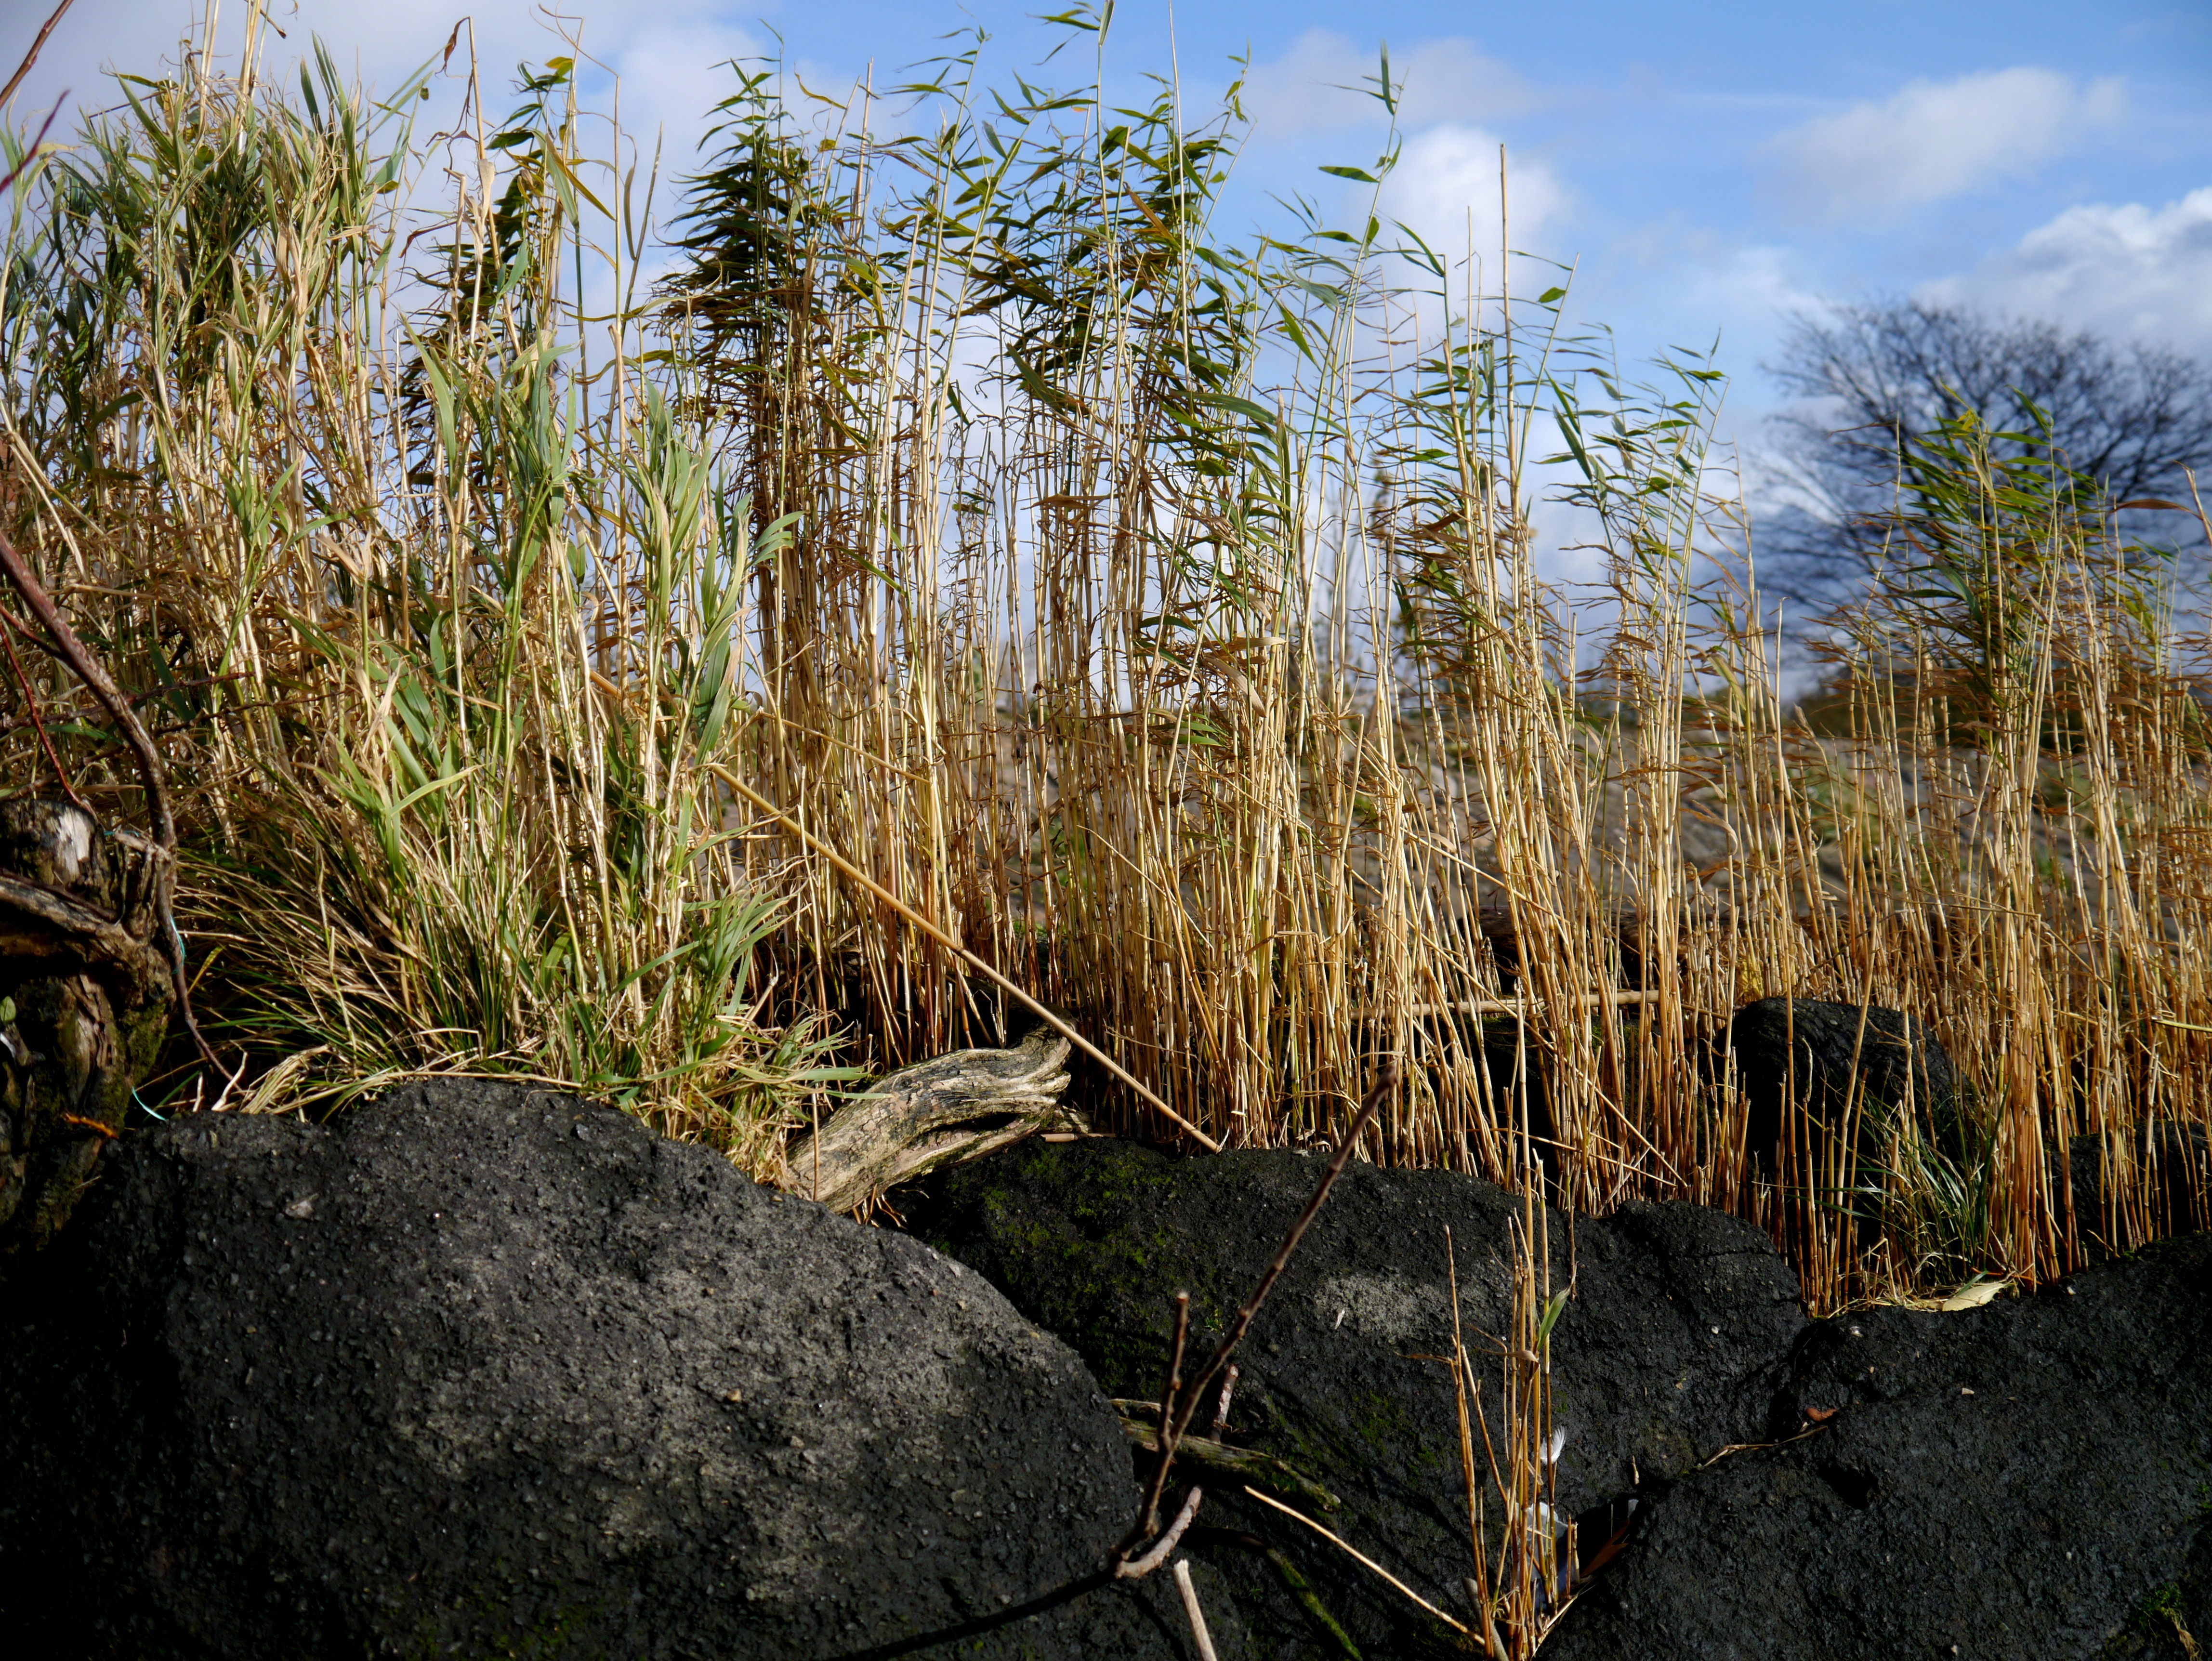
tree, grass, marsh, swamp, wilderness, plant, field, prairie, reed, crop, soil, flora, stones, vegetation, wetland, habitat, ecosystem, flowering plant, natural environment, grass family, land plant, phragmites